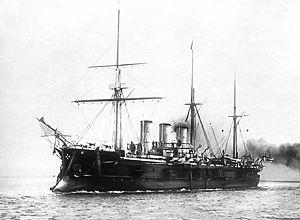
Le Mémoire d'Azov est un croiseur cuirassé construit au XIXᵉ siècle pour la Marine impériale de Russie. Il porte ce nom en mémoire du navire amiral Azov qui se distingue lors de la bataille de Navarin le 20 octobre 1827. Le drapeau de Saint-Georges hissé sur l’Azov est transféré sur le Mémoire d'Azov. Déclassé en 1909, le croiseur est converti en navire entrepôt pour torpilles. Lors de la Campagne britannique en Baltique, il est coulé par une vedette-torpilleur britannique.
Prince Viktor Sergueïevitch Kotchoubeï. Né le 11 octobre 1860 à Aloupka, décédé le 4 décembre 1923 à Wiesbaden. Général russe, aide de camp du tsarévitch Nicolas Alexandrovitch de Russie, directeur au Ministère de la Cour Impériale.